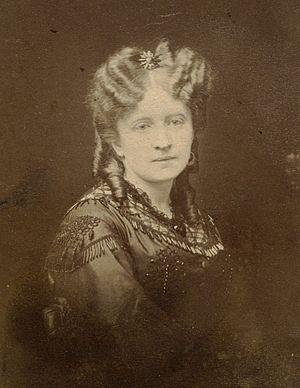
Jadwiga Łuszczewska, connue également sous le pseudonyme Deotyma, est une écrivaine, poétesse, improvisatrice et salonnière polonaise, née le 1ᵉʳ août 1834 à Varsovie et décédée le 23 septembre 1908 dans cette même ville.